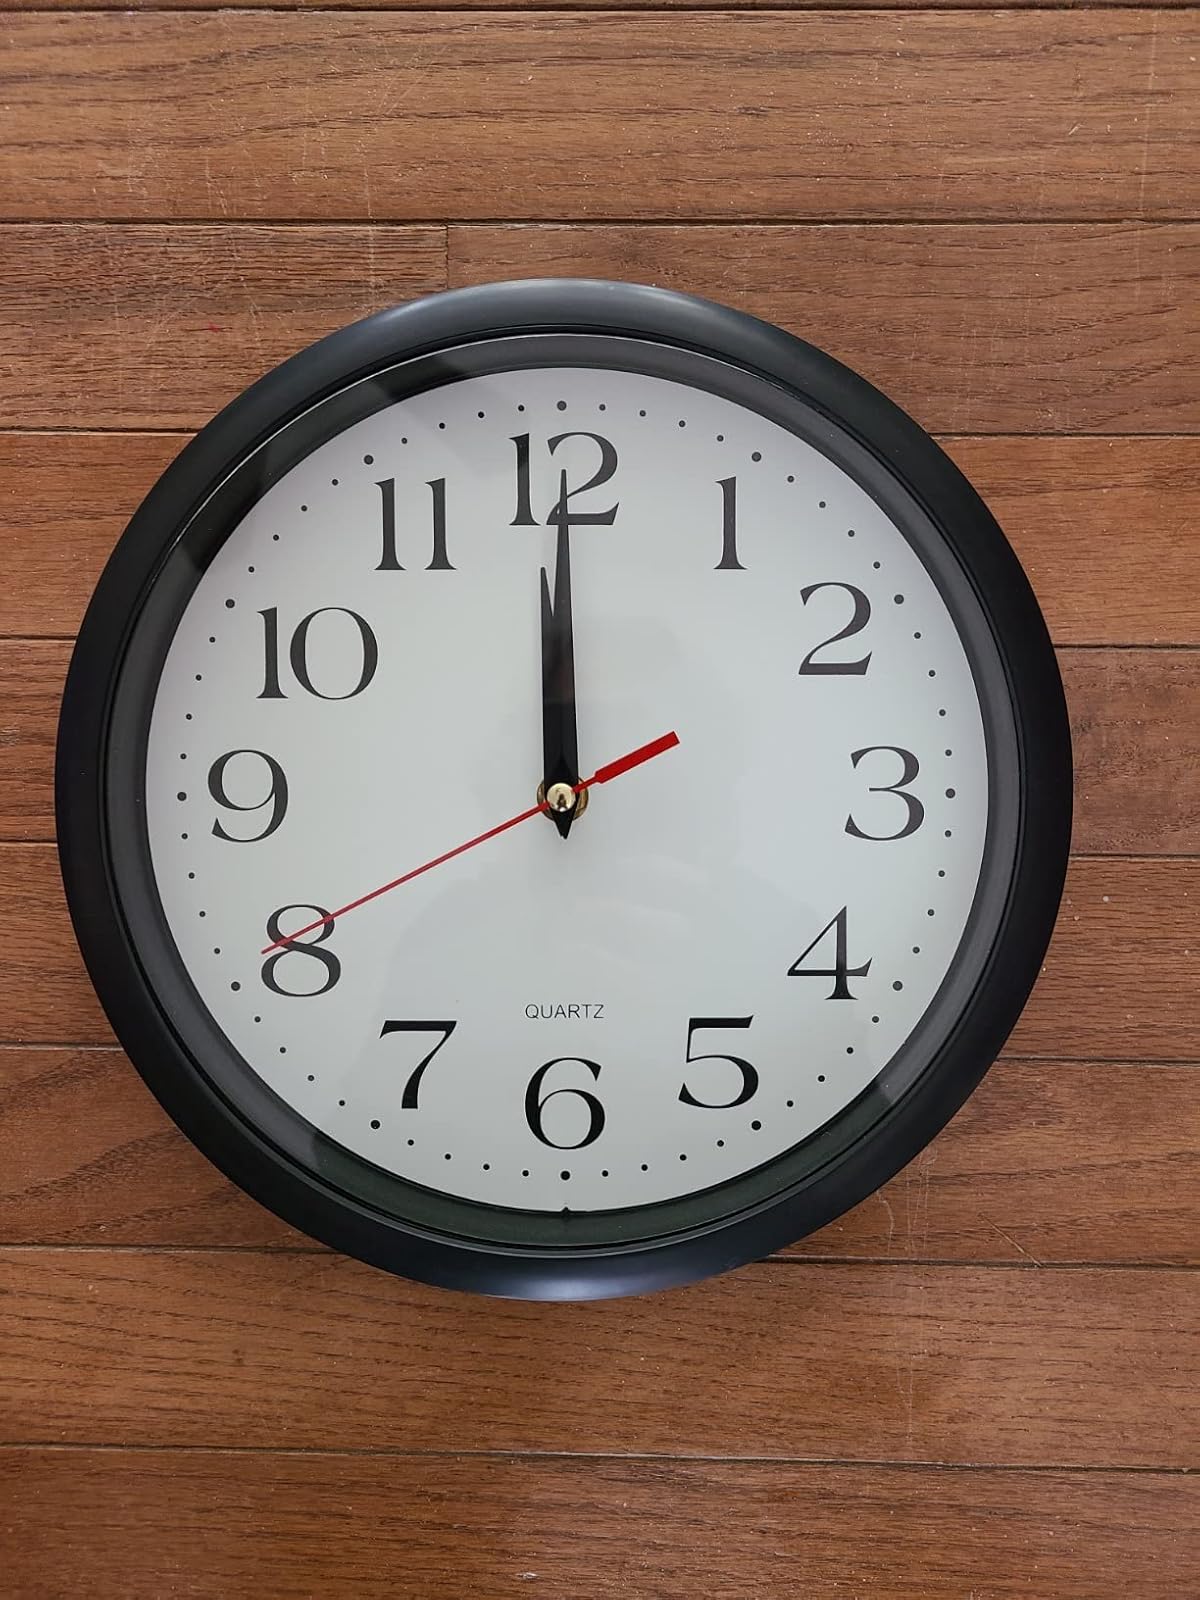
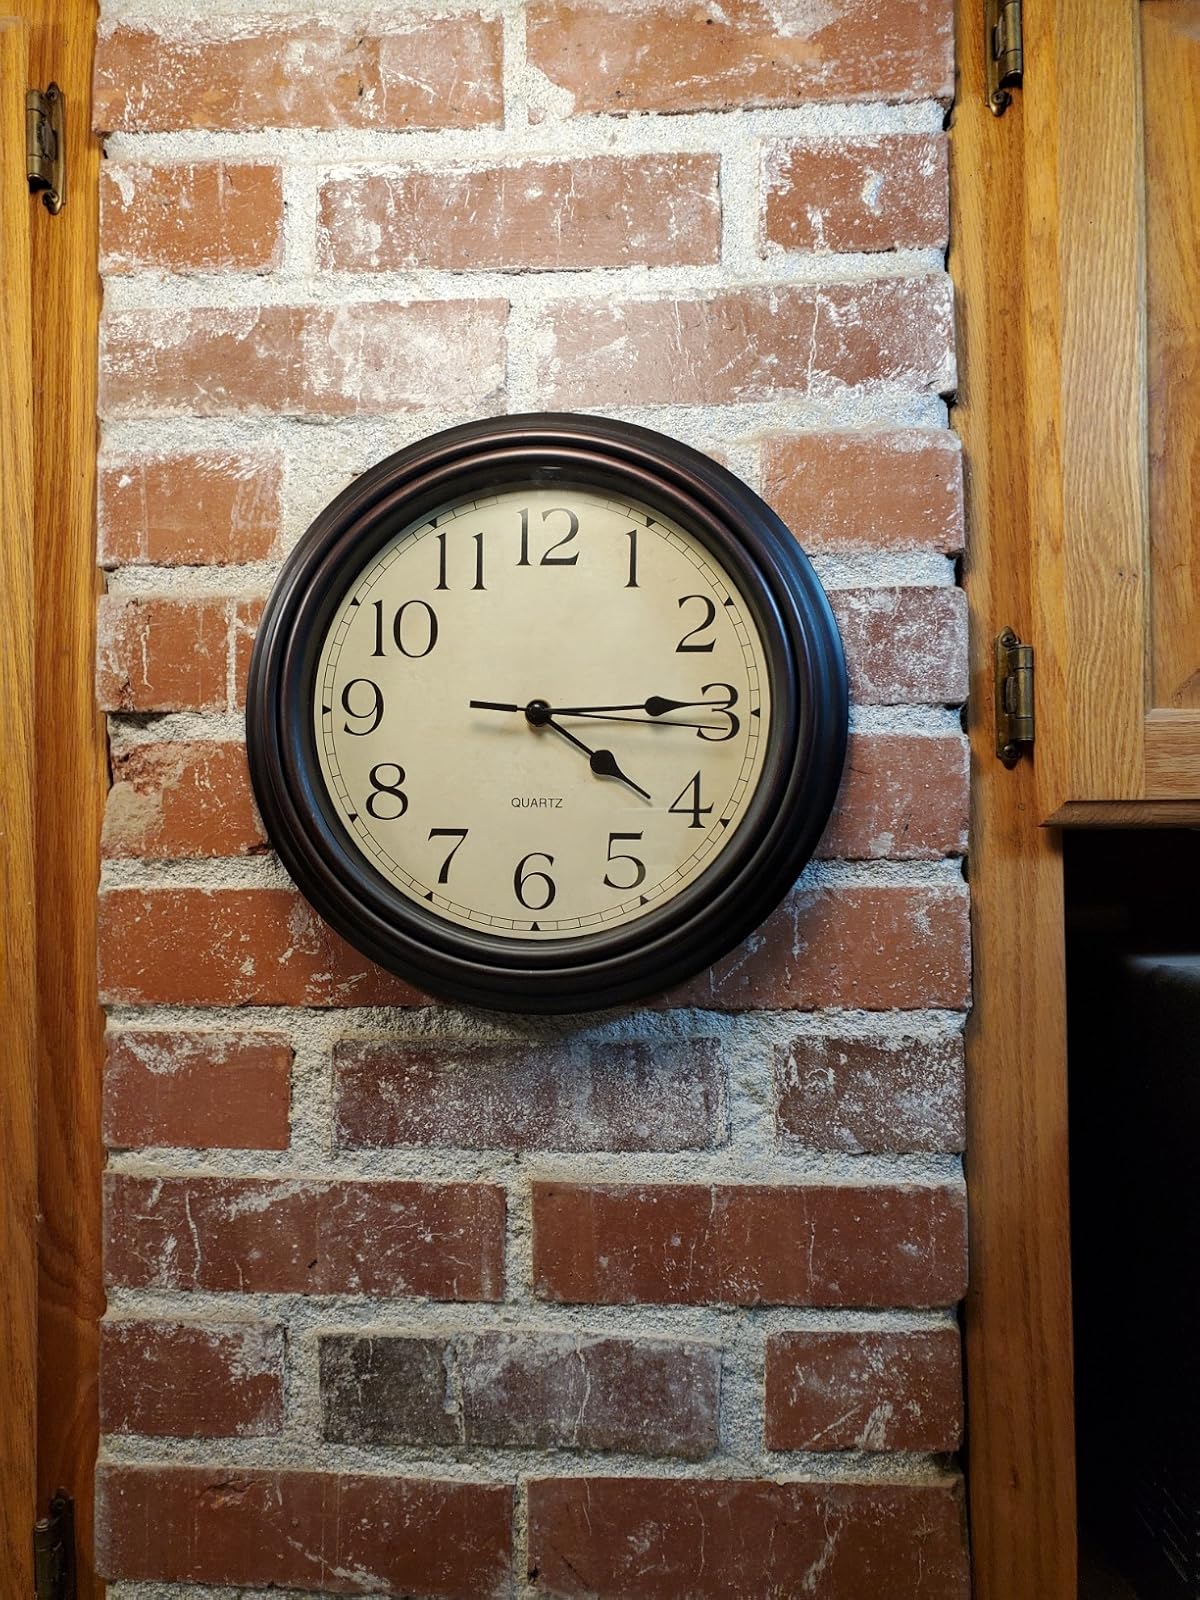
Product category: clock
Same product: no